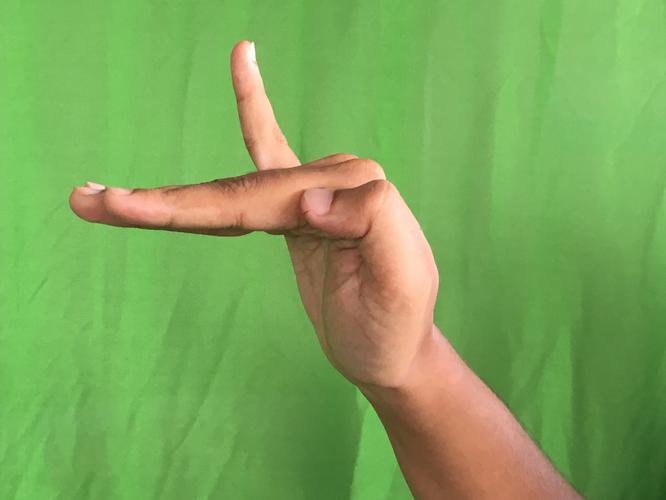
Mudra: Hamsapaksha
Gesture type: double_hand